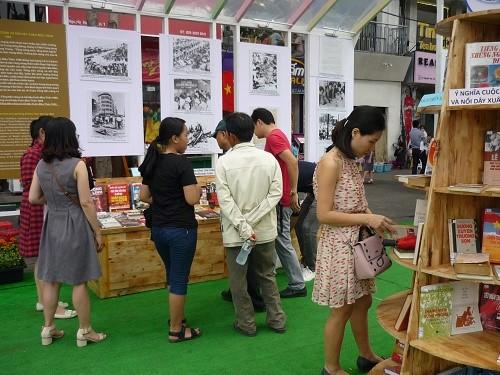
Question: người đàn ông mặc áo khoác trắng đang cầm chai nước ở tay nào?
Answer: người đàn ông ấy đang cầm chai nước ở tay trái